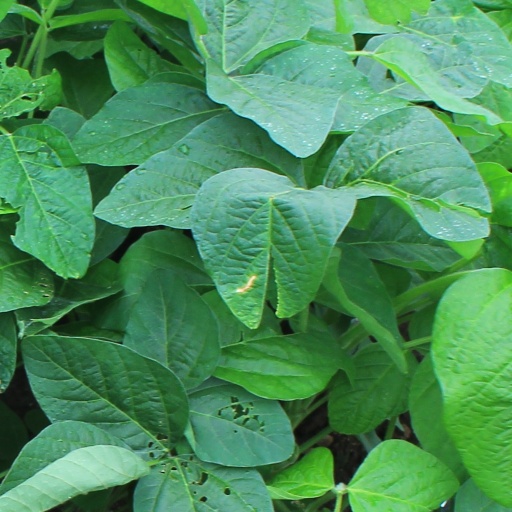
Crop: soybean